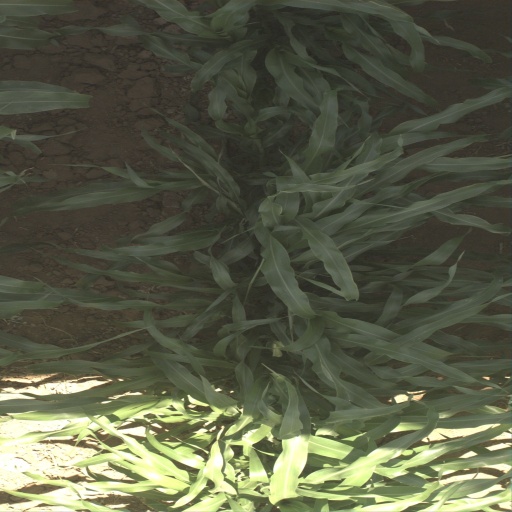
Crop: sorghum